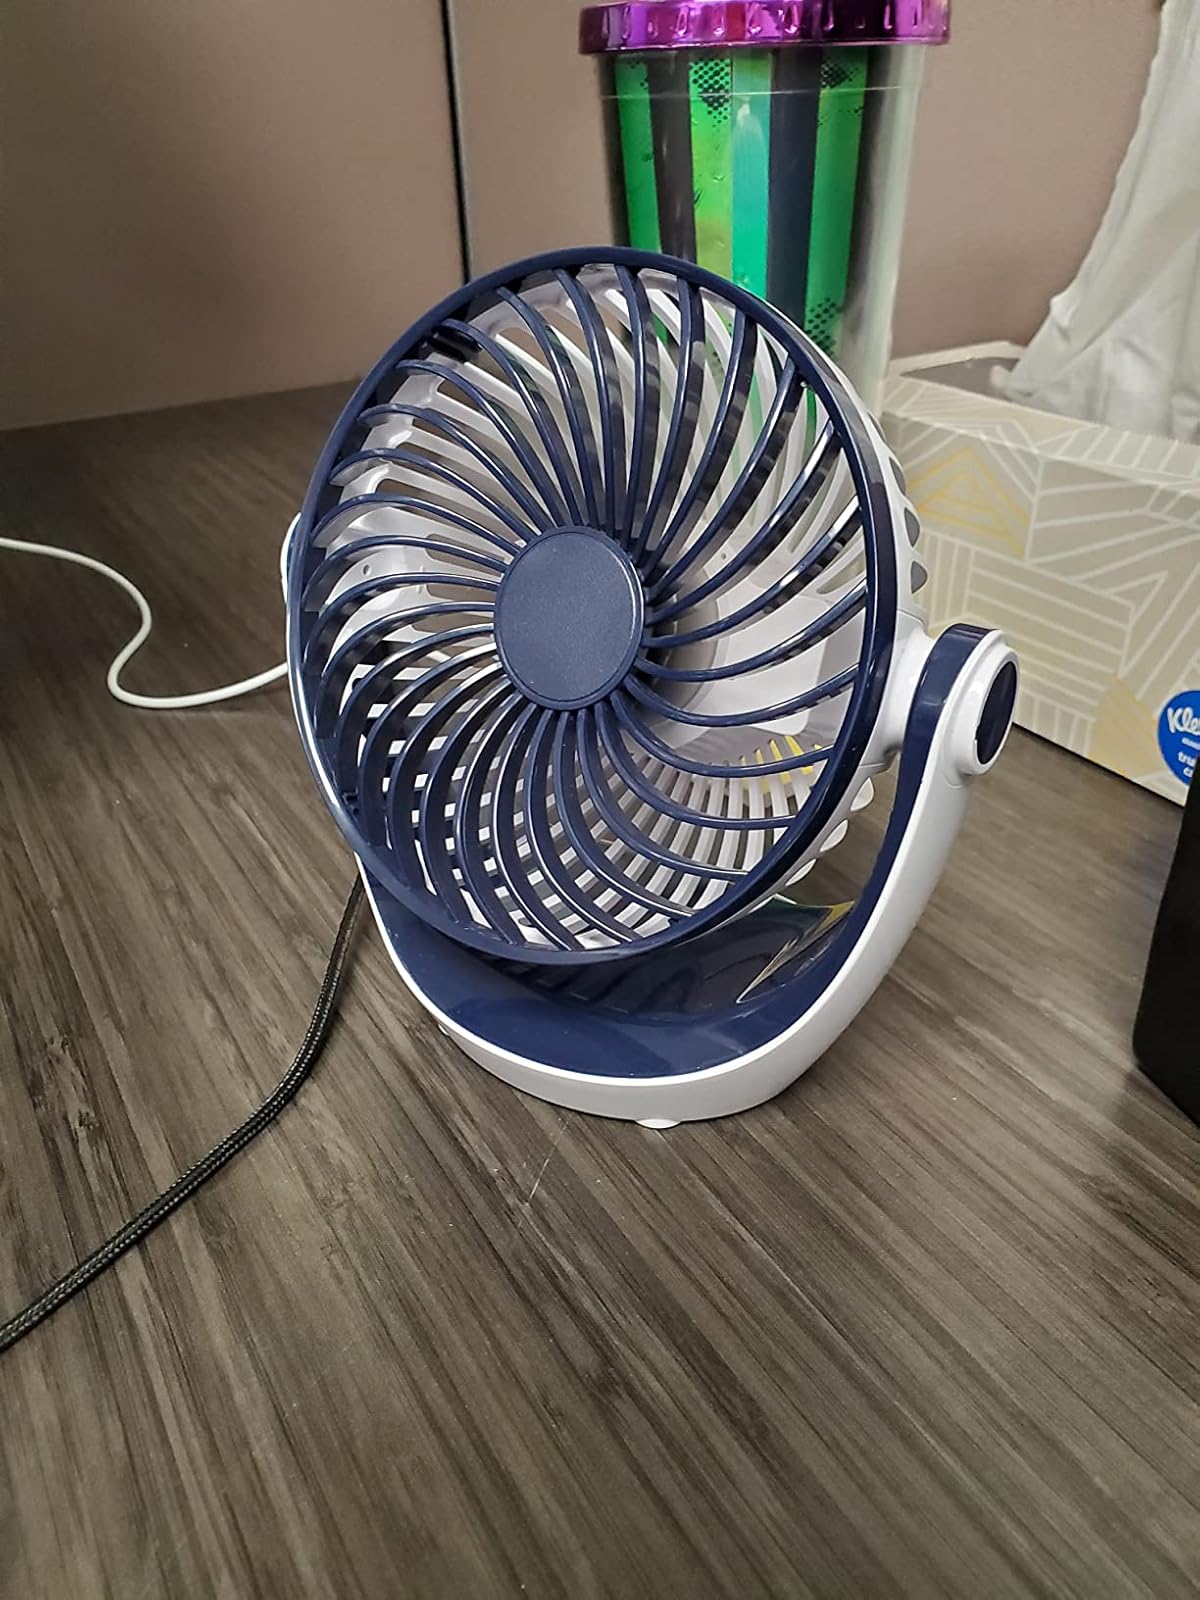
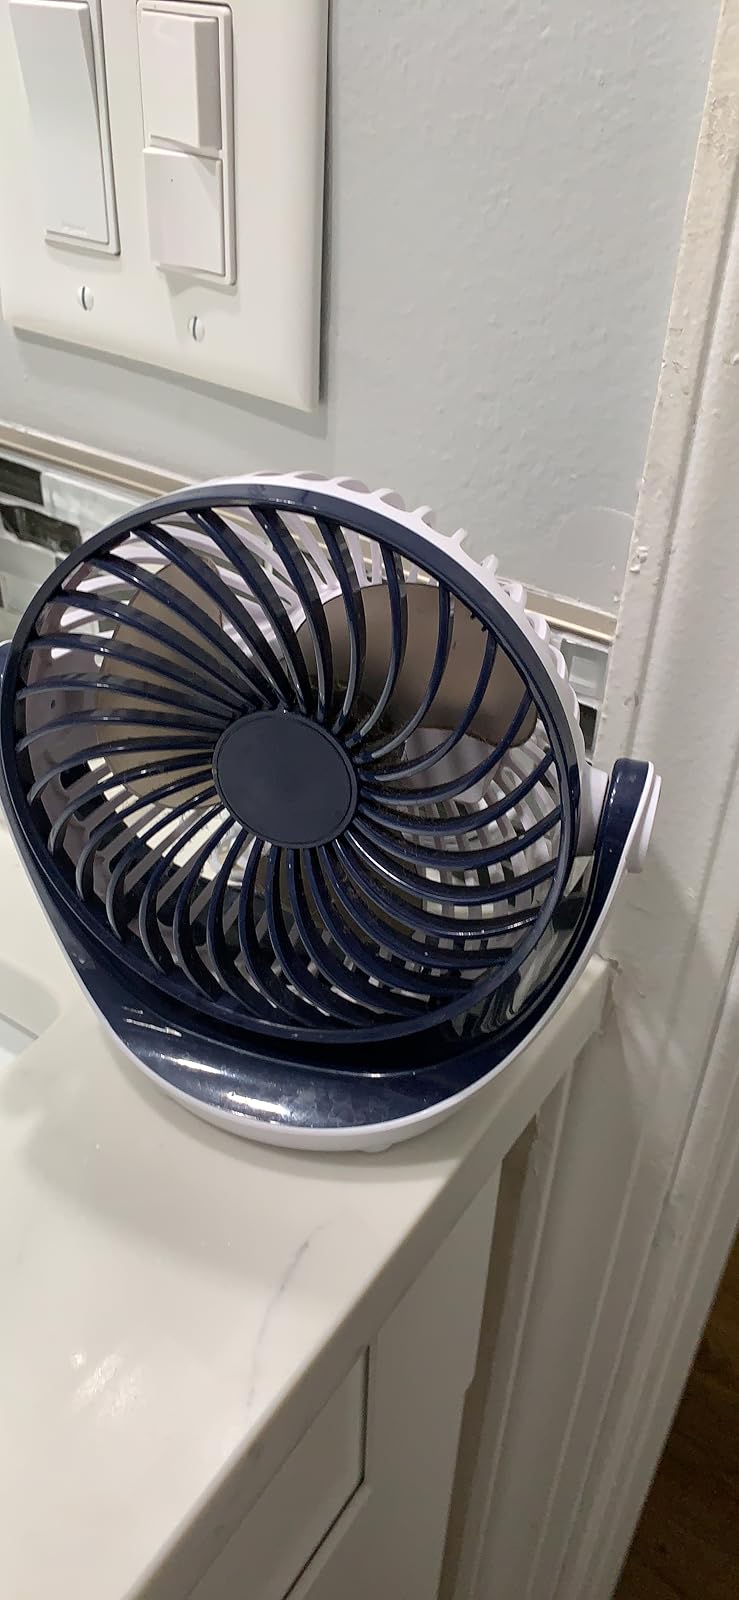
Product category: fan
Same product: yes